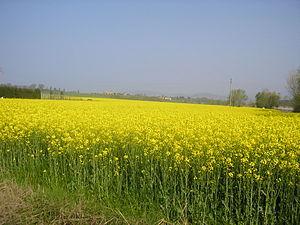
Vendresse est une commune française située dans le département des Ardennes en région Grand Est.